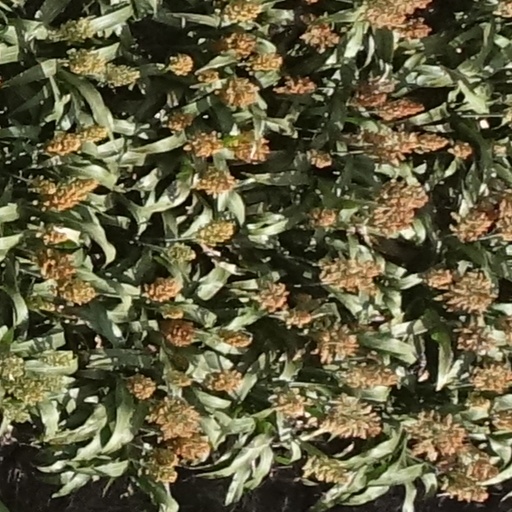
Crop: sorghum